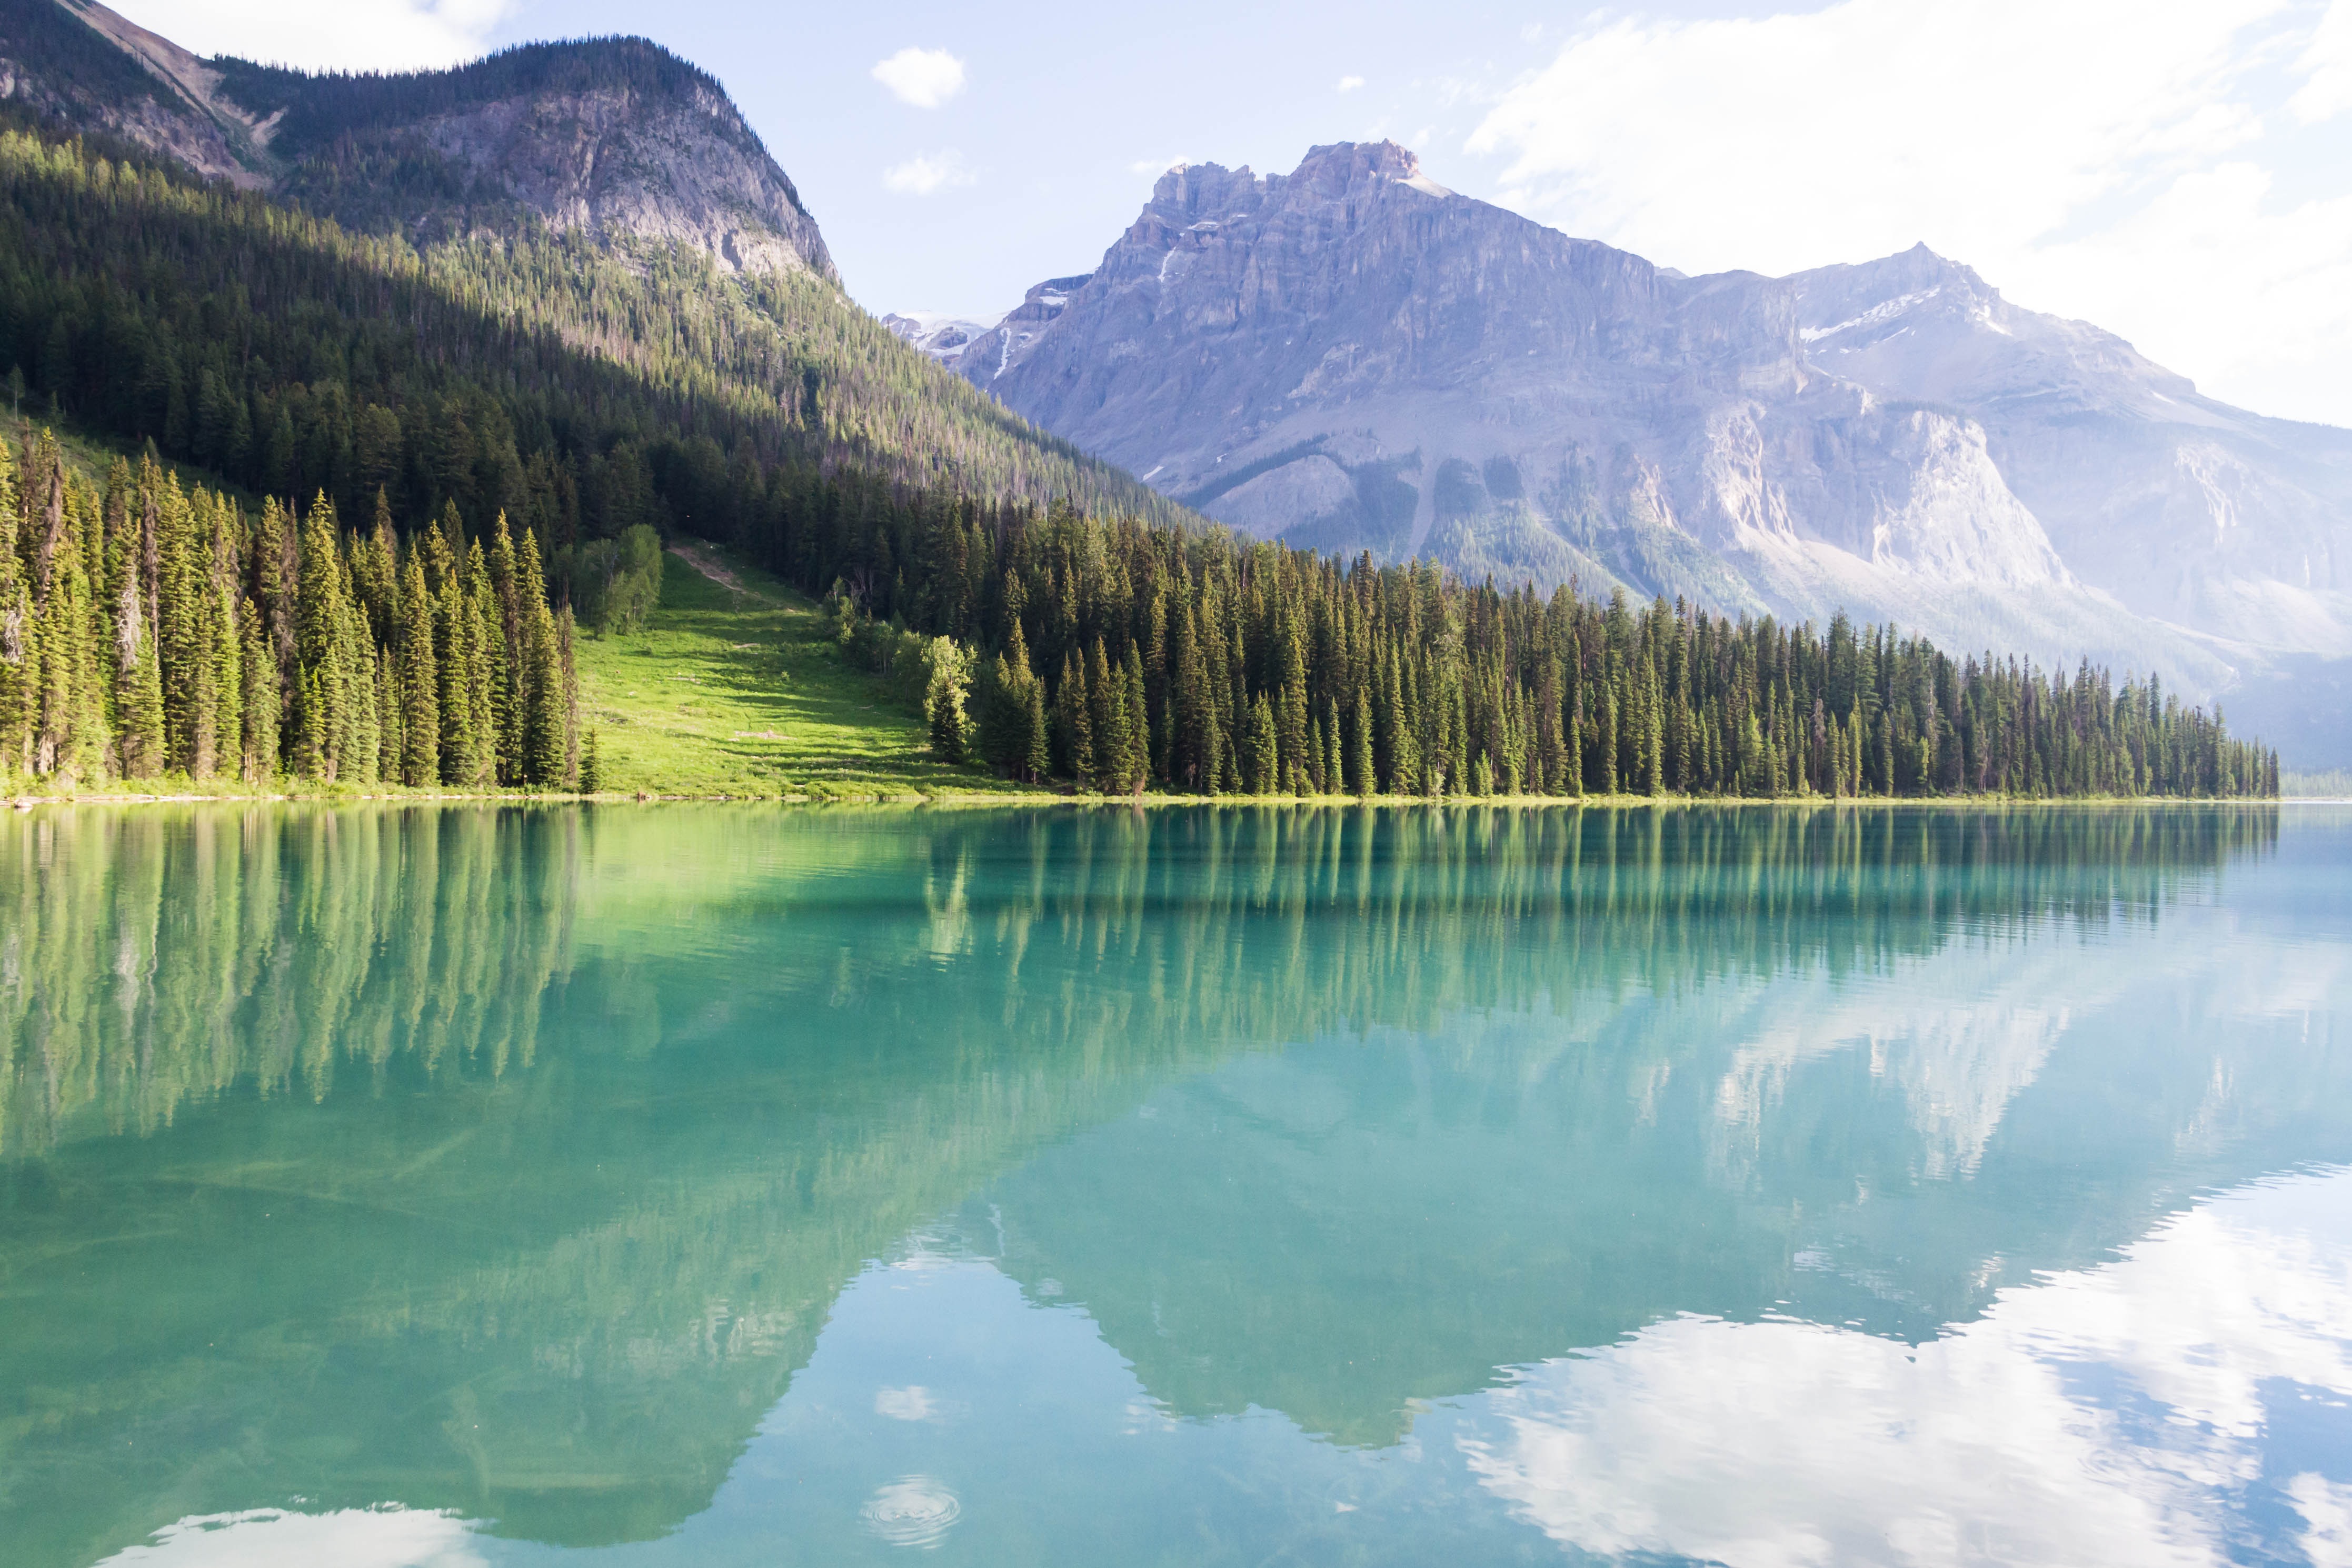
landscape, nature, wilderness, mountain, lake, valley, mountain range, reflection, fjord, reservoir, national park, body of water, trees, alps, plateau, fell, loch, crater lake, tarn, peyto lake, atmospheric phenomenon, mountainous landforms